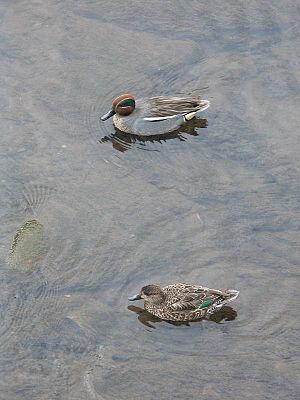
La Sarcelle d'hiver est la plus petite espèce de canards de surface. Elle se rencontre en Europe, Amérique du Nord et aussi en Asie. Dans ces régions, elle vit dans les zones tempérées à septentrionales. C'est un migrateur partiel, elle est chassée en grand nombre en Europe et en Amérique du Nord. La population nord-américaine est considérée par certains ornithologues comme une espèce à part, la Sarcelle à ailes vertes, et par d'autres comme une sous-espèce.